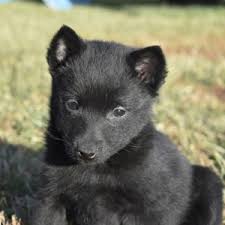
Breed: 201-n000024-schipperke